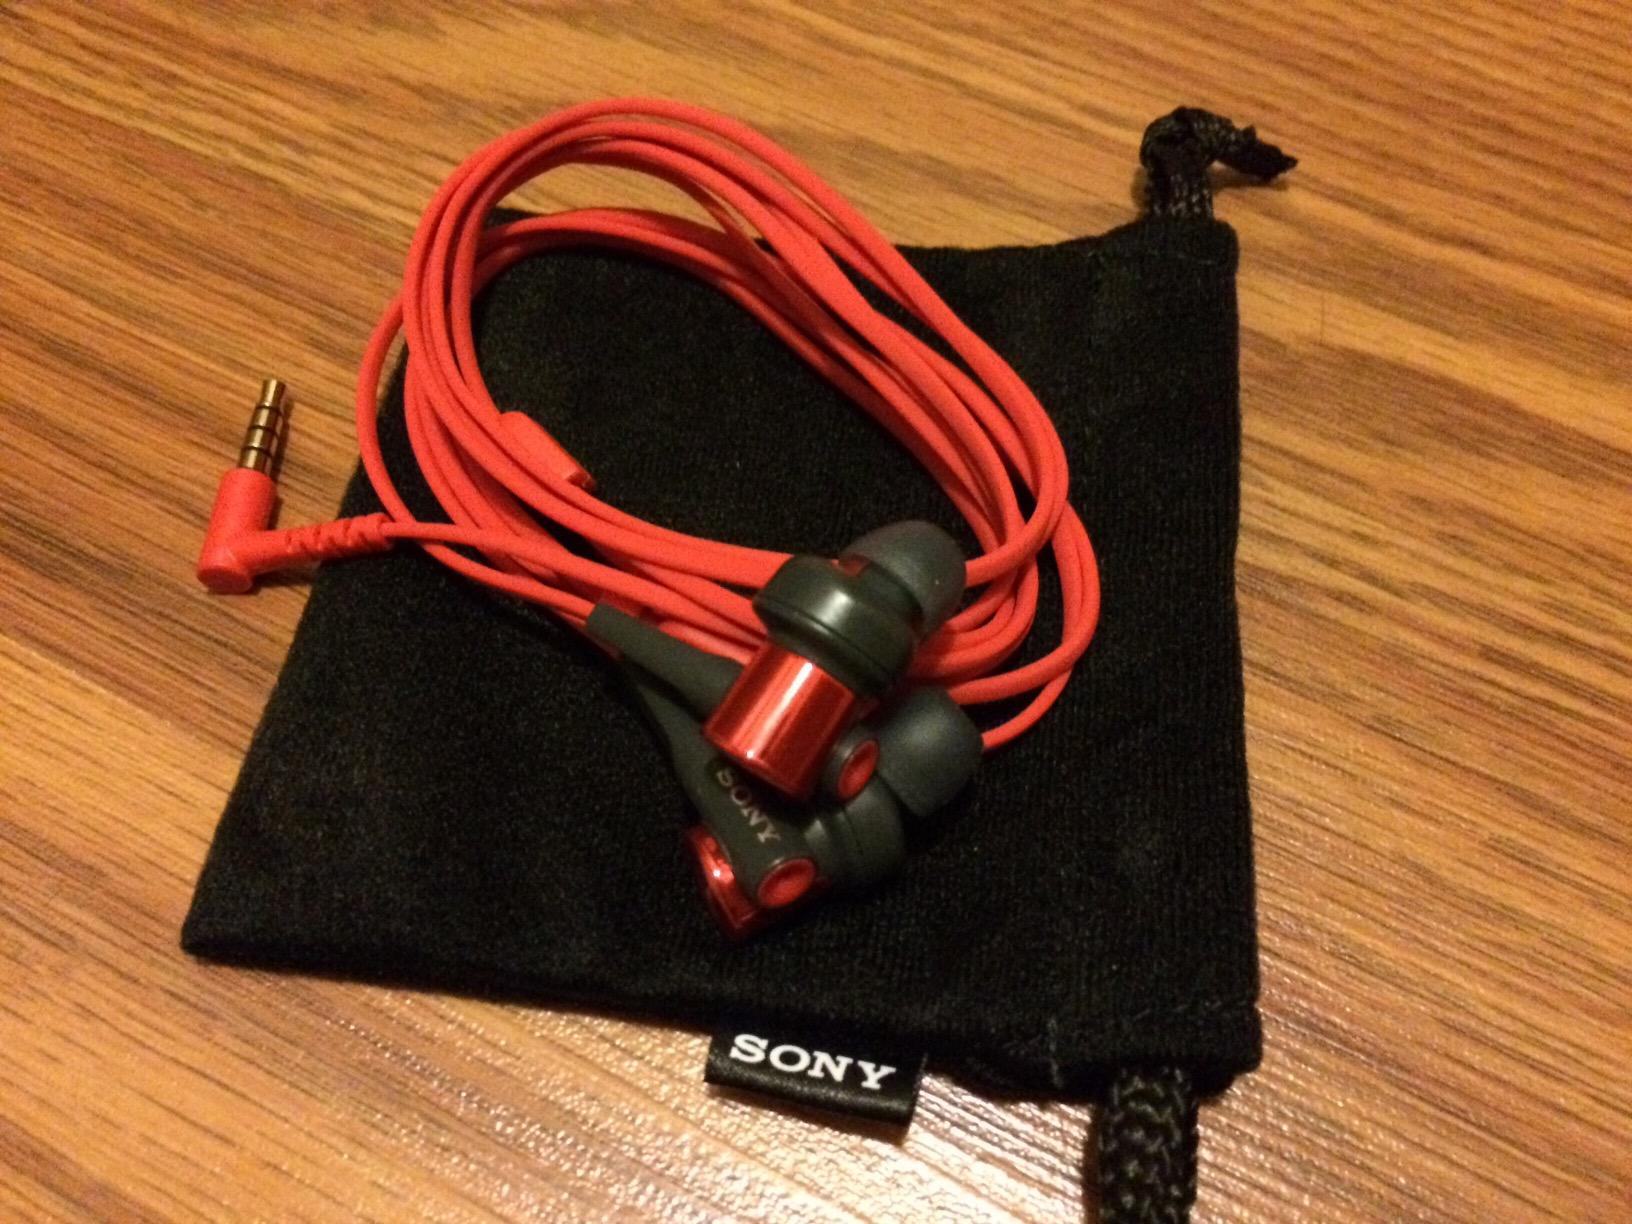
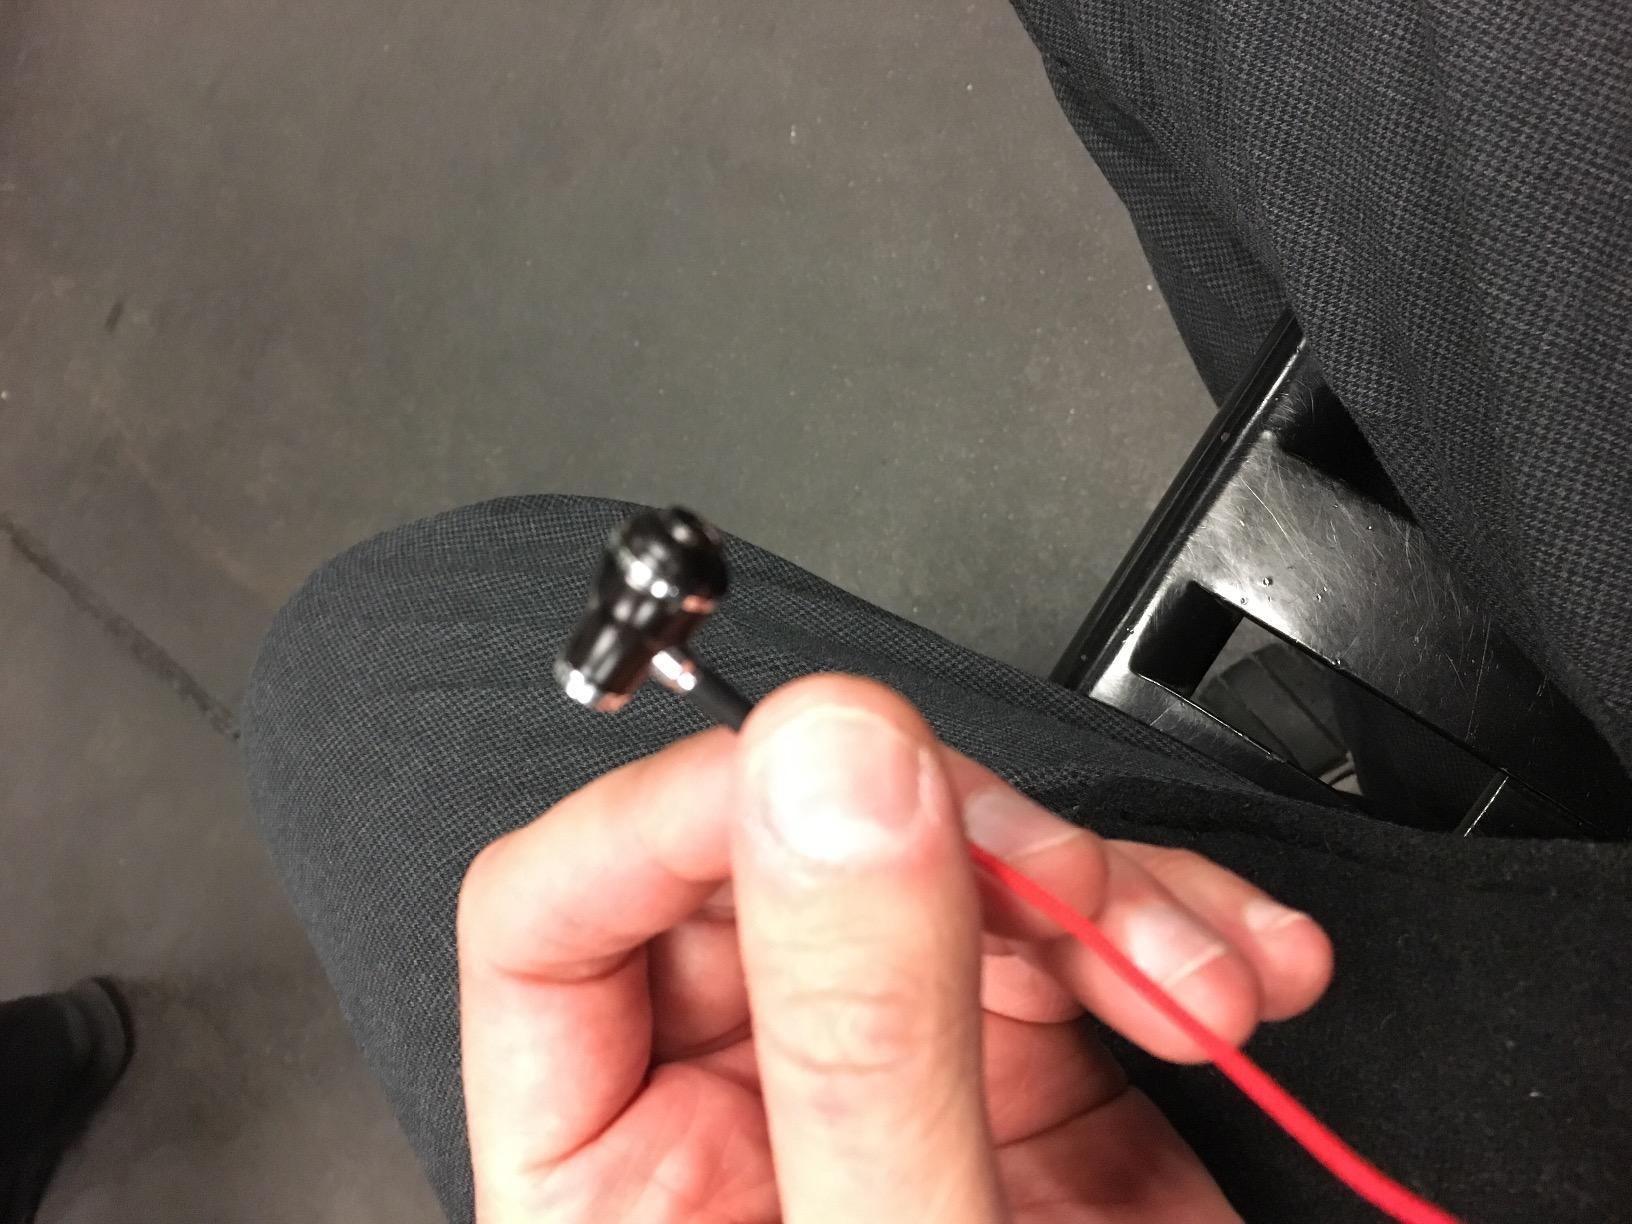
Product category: headphones
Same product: no